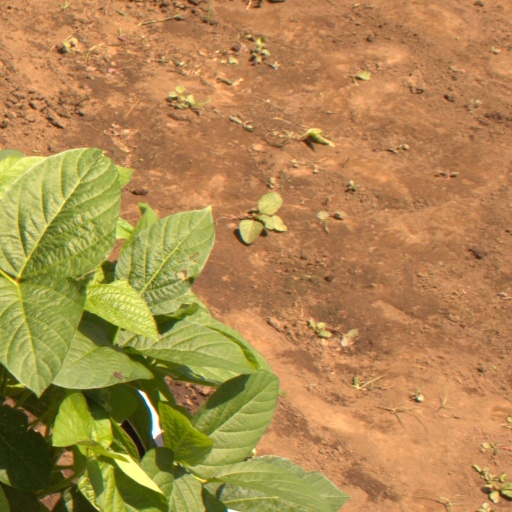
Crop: soybean